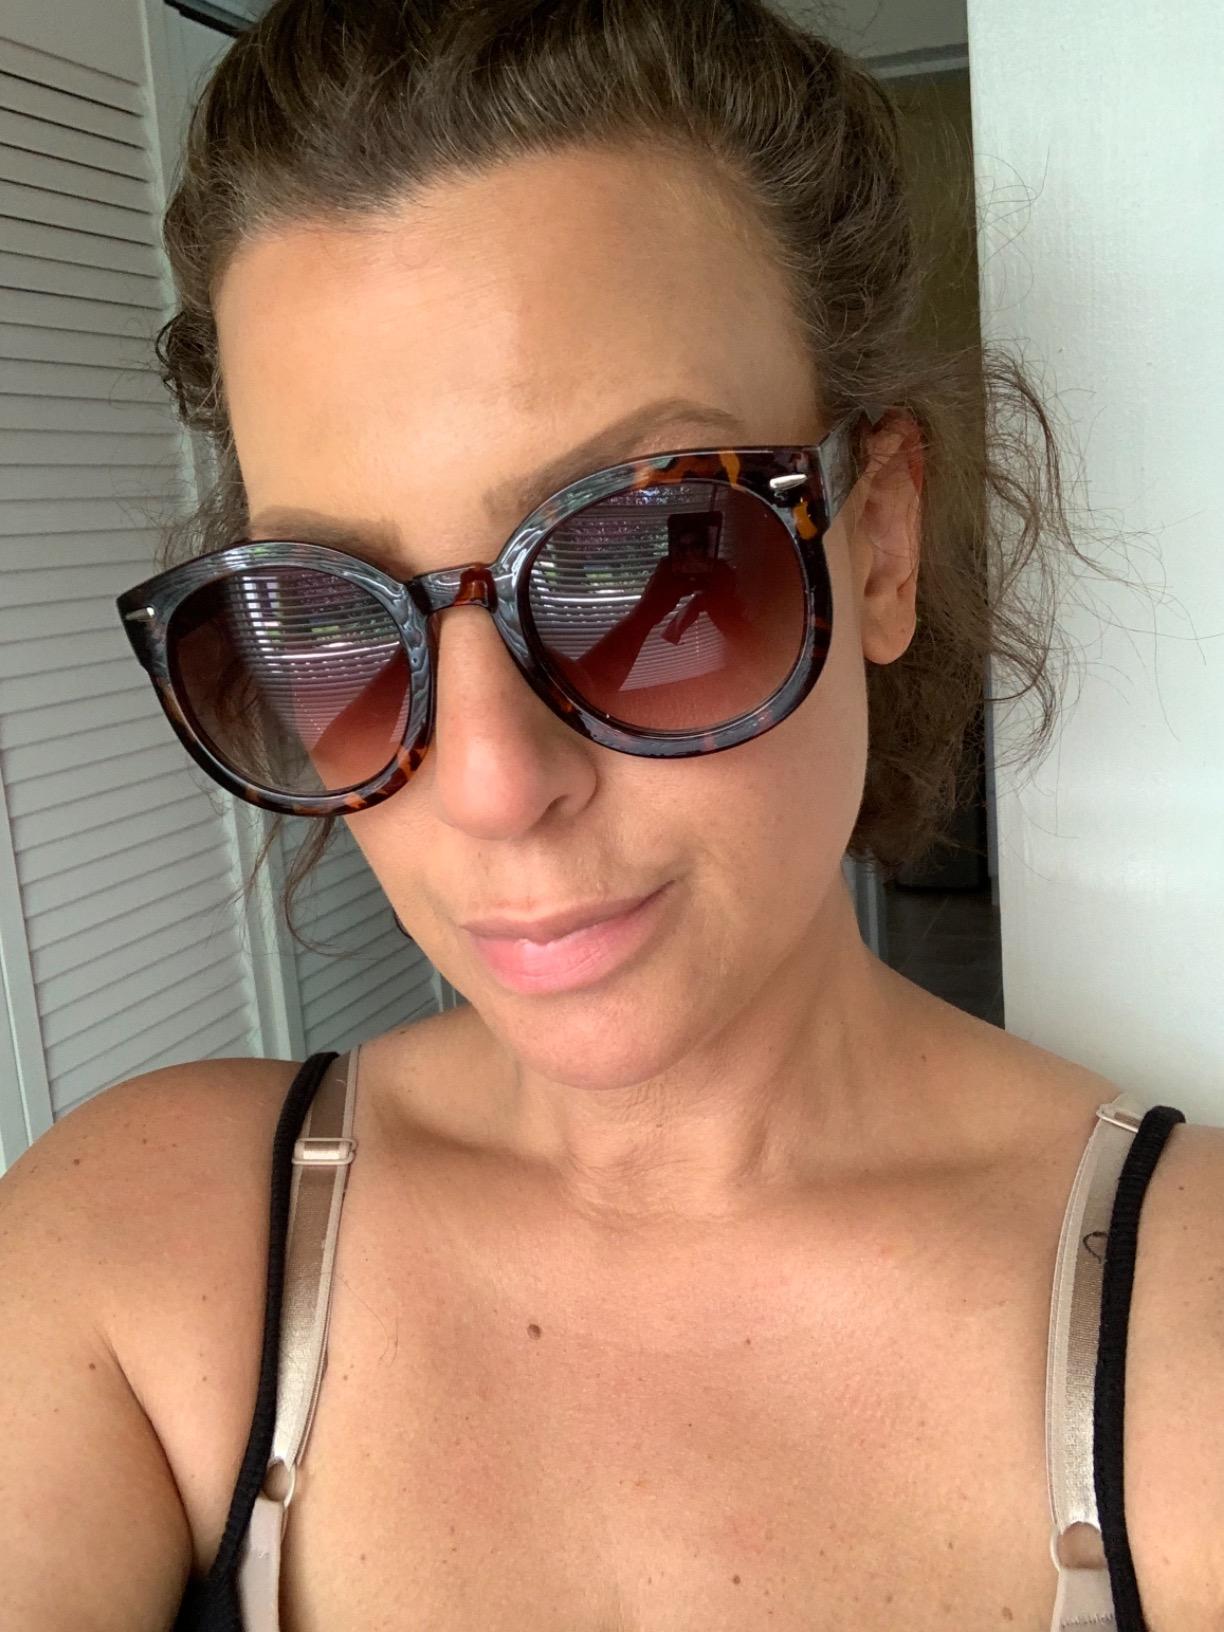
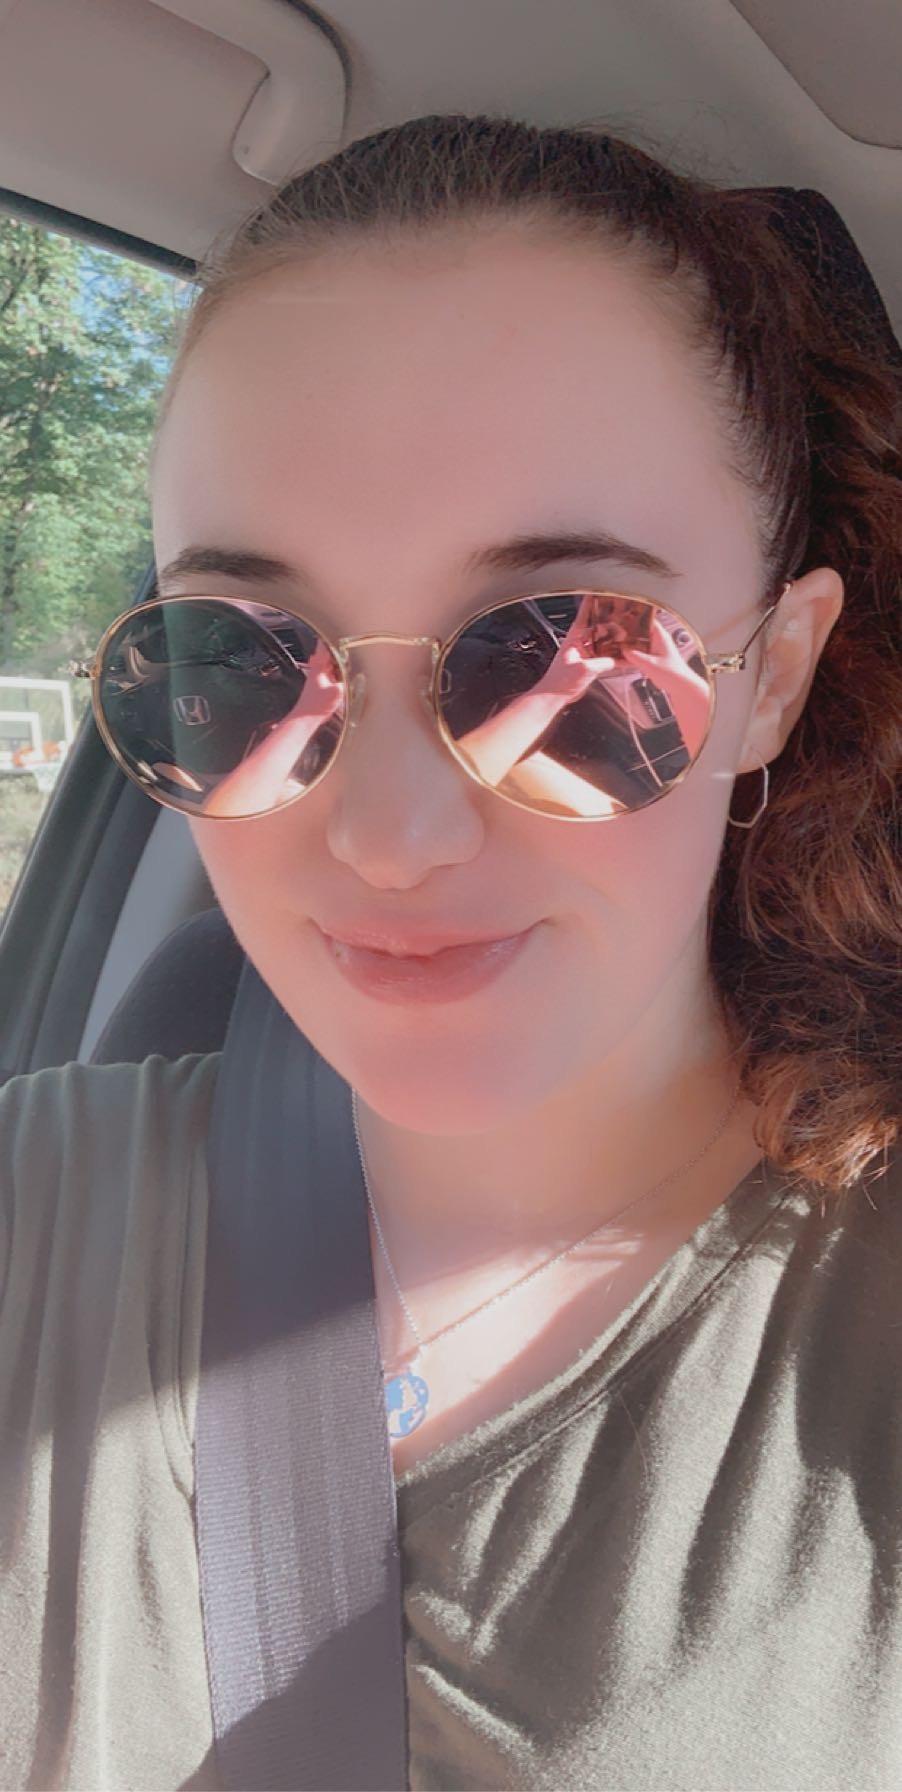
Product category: accessories_sunglasses
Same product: no